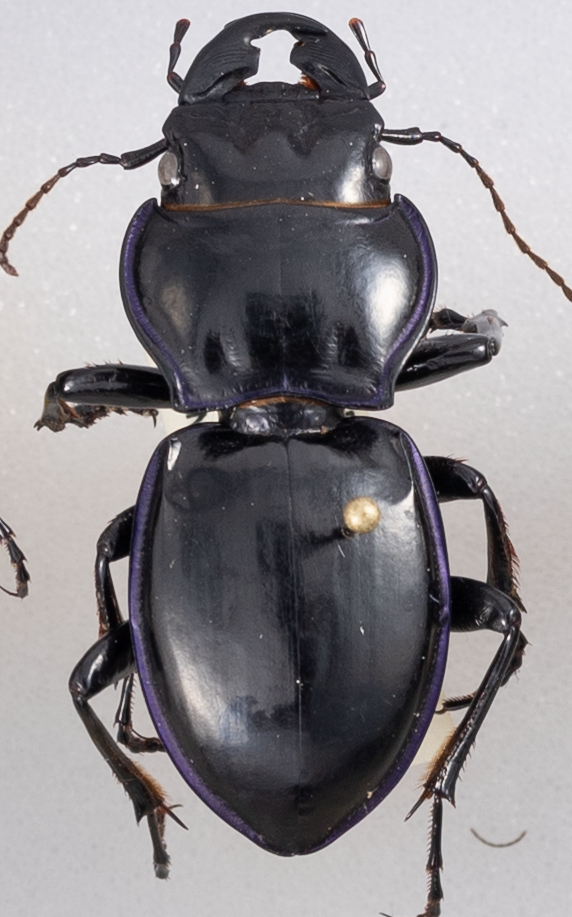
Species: Pasimachus punctulatus
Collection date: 2018-06-12
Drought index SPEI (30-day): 0.792
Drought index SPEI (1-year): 0.3
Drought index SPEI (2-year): -0.348